Douglas Thor

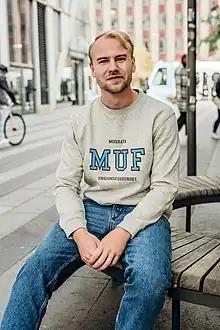

"Douglas" Verner Thor (born 11 December 1997) is a Swedish politician of the Moderate Party. He has been national chairman of the Moderate Youth League since 2022.